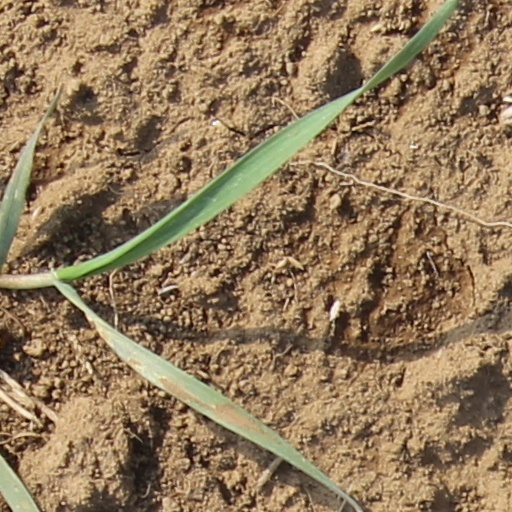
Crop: wheat